Art Garfunkel

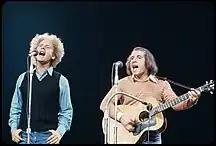
Garfunkel with Paul Simon at Madison Square Garden, 1972

In 1963, Garfunkel and Simon (who graduated from Queens College before dropping out of Brooklyn Law School) reformed their duo under their own names as "Simon and Garfunkel". They released their first album, "Wednesday Morning, 3 A.M." on Columbia Records in October 1964. It was not a critical or commercial success, and the duo split. The next year, producer Tom Wilson lifted the song "The Sound of Silence" from the record, dubbed an electric backing onto it, and released it as a single that went to number one on the "Billboard" pop charts.